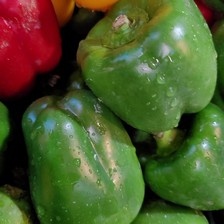
Label: capsicum